Kyle Long

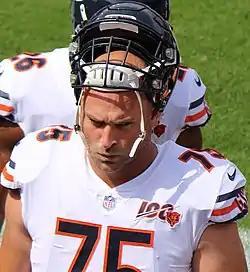
Long with the Chicago Bears in 2019

Kyle Howard Long (born December 5, 1988) is an American former professional football player who was a guard for seven seasons with the Chicago Bears of the National Football League (NFL). The son of Pro Football Hall of Fame defensive end Howie Long and the younger brother of former defensive end Chris Long, he played college football for the Oregon Ducks following a stint with the Florida State Seminoles. He was selected by the Bears in the first round of the 2013 NFL draft.